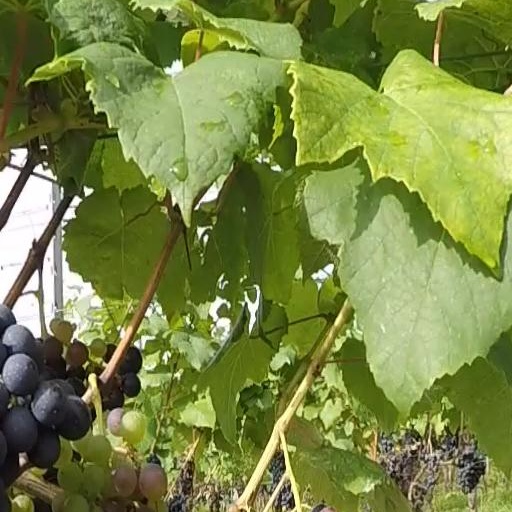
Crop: grape